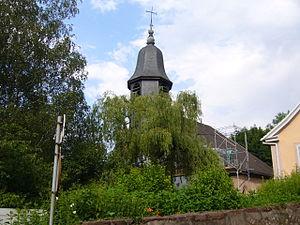
Temple réformé
Le temple réformé de Sainte-Marie-aux-Mines est un temple protestant historique situé à Sainte-Marie-aux-Mines, dans le département français du Haut-Rhin.
Sainte-Marie-aux-Mines est une commune française située dans le département du Haut-Rhin, en région Grand Est. Sainte-Marie-aux-Mines, et, en l'an II de la République, Mont-Libre puis Val-aux-Mines, se trouve à 360 mètres au-dessus du niveau de la mer à proximité du col de Sainte-Marie.
Ce tableau présente la liste de tous les monuments historiques de Sainte-Marie-aux-Mines, classés ou inscrits.